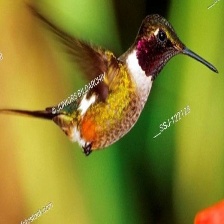
Species: AMETHYST WOODSTAR
Scientific name: CALLIPHLOX AMETHYSTINA
ImageNet parent category: hummingbird